Robert Devereux, 2nd Earl of Essex

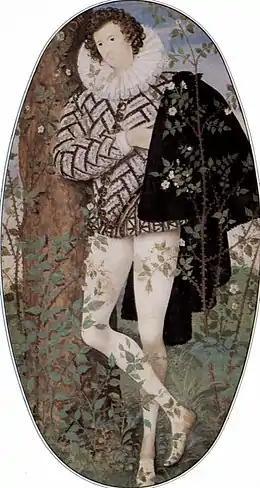
Melancholy youth representing the Earl of Essex, c.1588, miniature by Nicholas Hilliard

It is reported that his friend and confidant Francis Bacon warned him to avoid offending the queen by attempting to gain power and underestimating her ability to rule and wield power.